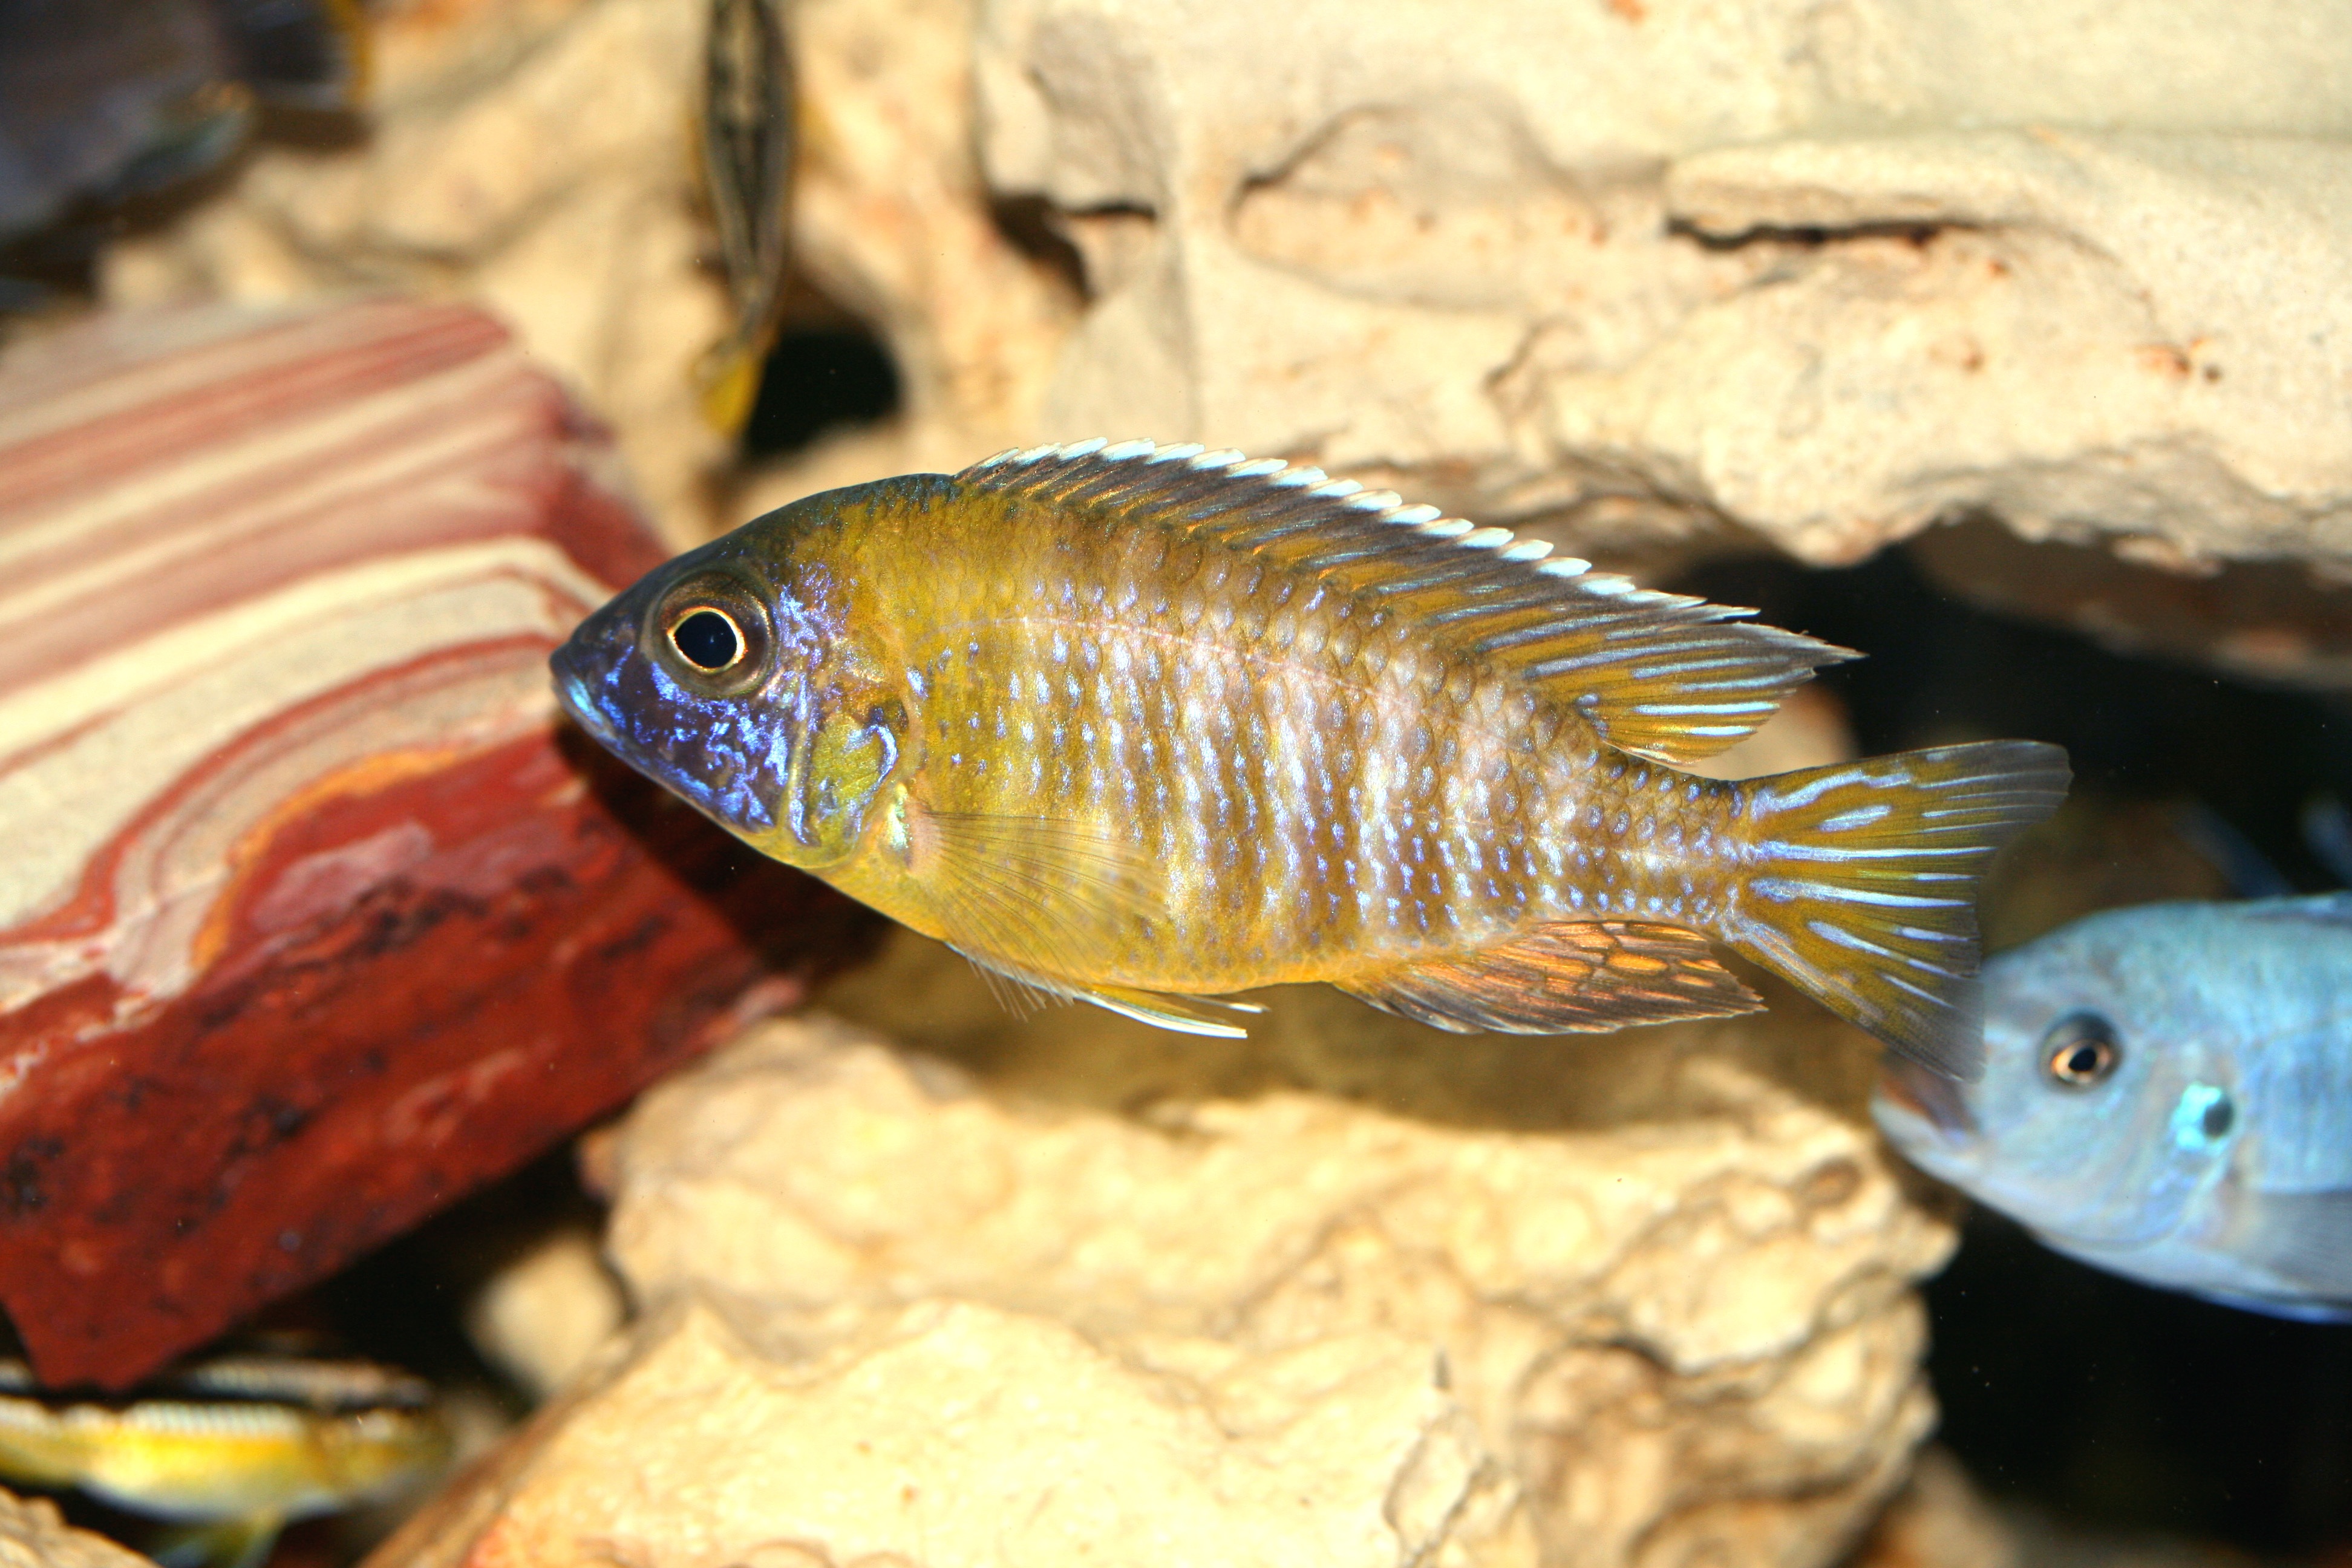
lake, color, biology, fish, fauna, aquarium, cichlid, victorian, macro photography, freshwater fish, malawi, cichlidae, cichlids, tanganyika, aulonocara baenschi, marine biology